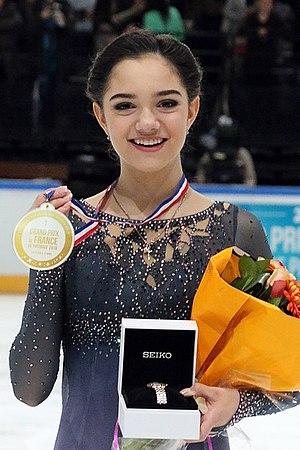
Le Trophée de France est une compétition internationale de patinage artistique qui se déroule en France au cours de l'automne. Il accueille des patineurs amateurs de niveau senior dans quatre catégories: simple messieurs, simple dames, couple artistique et danse sur glace.